Moscow Pride

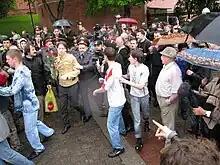
Nikolai Alekseev at the first Moscow Pride in 2006

On May 27, several dozen Russian lesbian, gay, bisexual, and transgender protestors, accompanied by Russian and foreign supporters, including members of the European and Volker Beck, member of the German parliaments, sought to hold two successive protest rallies after a court upheld Mayor Yuriy Luzkhov's ban on a march they planned for that day to commemorate the 13th anniversary of the decriminalization of homosexuality in Russia. The parade went ahead as planned but was attacked by counter-protesters and finally broken up by the police. There were two main confrontations, the first of which occurred when activists approached the Tomb of the Unknown Soldier near the Kremlin, in an attempt to lay wreaths. According to Human Rights Watch, at both events hundreds of antigay protesters, including skinheads and nationalists attacked the participants, beating and kicking many, while throwing projectiles and chanting homophobic slogans. Police intervened belatedly, failing to protect demonstrators, thus aggravating the violence. Volker Beck was attacked and injured, the attackers have never been arrested. According to campaigner Peter Tatchell, "We were immediately set upon by about 100 fascist thugs and religious fanatics who began pushing, punching and kicking us". Injured participants included German Member of Parliament Volker Beck and Merlin Holland, Oscar Wilde's grandson.